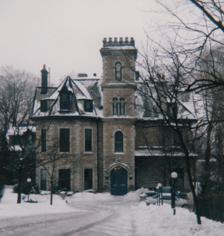
Building: Ballinahinch
Country: Canada
Year built: 1848
Mansion in Hamilton, Ontario, Canada Ballinahinch in the 1990s Ballinahinch is a mid-Victorian mansion in Hamilton , Canada. It is recognized as an historic building under the Ontario Heritage Act . Ballinahinch dates back to 1848 when merchant Æneas Kennedy commissioned a home from architect William Thomas . Thomas provided plans for a stone villa to be located on a recessed site at the head of James Street South . He recommended Hamilton builder Peter Balfour to construct the residence, which was initially called Wilderness House, and was built between 1849-1850. Fire destroyed Wilderness House on December 11, 1853. The subsequent reconstruction may have included some changes from Thomas’ original design.  Kennedy died on November 8, 1854. In 1858, Mrs. Kennedy married Robert Ferrie, who joined her at Wilderness House. The estate was sold to Edward Martin, a lawyer, about 1871. A descendant of the Martins of Galway , Ireland, who resided in the village of Ballinahinch, Martin renamed his Hamilton house Ballinahinch. In the twentieth century, Ballinahinch became one of numerous southwest Hamilton homes purchased by developer Sam Henson, who renamed it Henson Park and divided it into several flats, as post world war II taxes rose and the house became too expensive for a single family. In 1980, Ballinahinch was substantially renovated as a residential condominium. This project included reconstruction of the long-demolished gatekeeper's lodge. Nina Chapple, former City of Hamilton Senior Cultural Planner, said “Ballinahinch is one of the last remaining buildings of a compound of stone 1850s estates that ran across along the lower shoulder of the escarpment. It was an absolutely stunning district in its day.” References